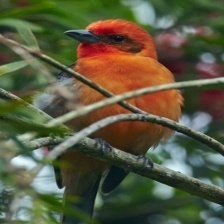
Species: FLAME TANAGER
Scientific name: PIRANGA BIDENTATA